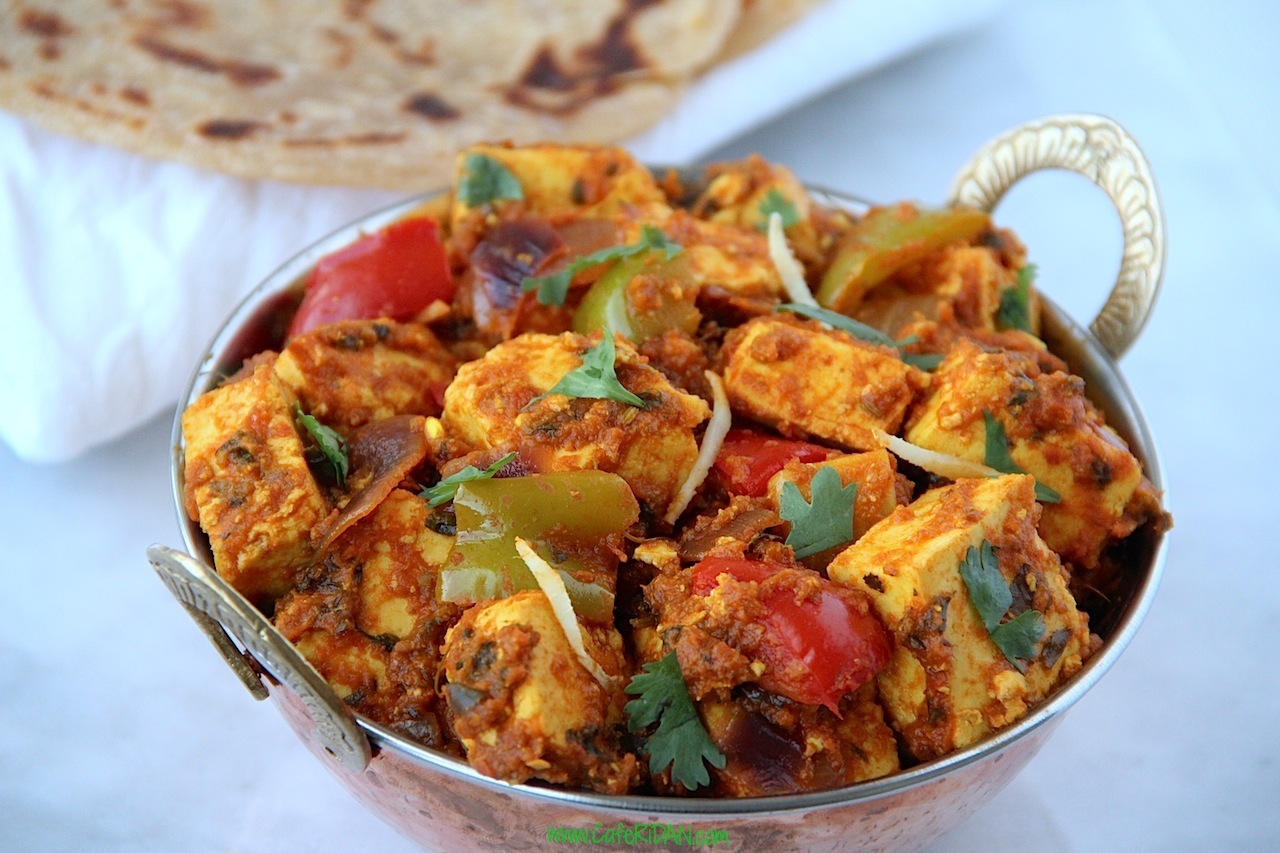
Dish: kadai_paneer